Johnny English Reborn

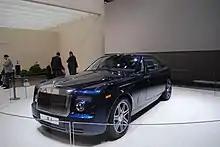
Johnny English's Rolls Royce.

The car that Johnny English drives was a Rolls-Royce Phantom Coupé with an experimental 9.0 litre V16 engine. There are only a few of these engines in existence, produced during tests for the Phantom Coupé, and they were not used in production models. For the production of the film, Atkinson approached the company and requested that they install one into a car, making the vehicle seen in the film unique.